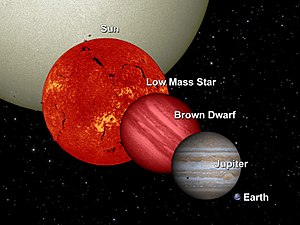
Brun dværg
Sammenligning mellem størrelse af Solen (gul), en rød dværg (rød), brun dværg (brunlig), Jupiter (brun-hvid stribet) og Jorden (blå).
En brun dværg er et objekt, der optager masseområdet mellem de tungeste gaskæmpeplaneter og de letteste stjerner, med en masse mellem ca. 13 og 75-80 gange Jupiters, eller ca. 2.5×10²⁸ kg til ca. 1.5×10²⁹ kg. Brune dværge kan være fuldstændigt konvektive uden lag eller kemisk differentiering efter dybde.